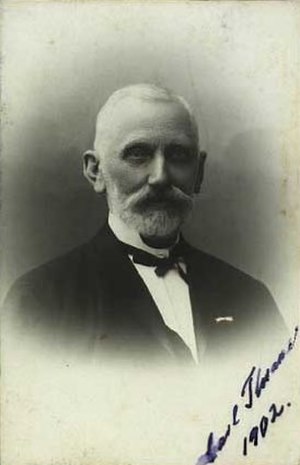
Carl Thrane
Wildenrath Christian Carl Boeck Thrane var en dansk musikhistoriker og justitssekretær. Han var søn af oberst Christian Wildenrath Frederik Caspar Conrad Thrane og Christiane Frederikke, født Boeck.